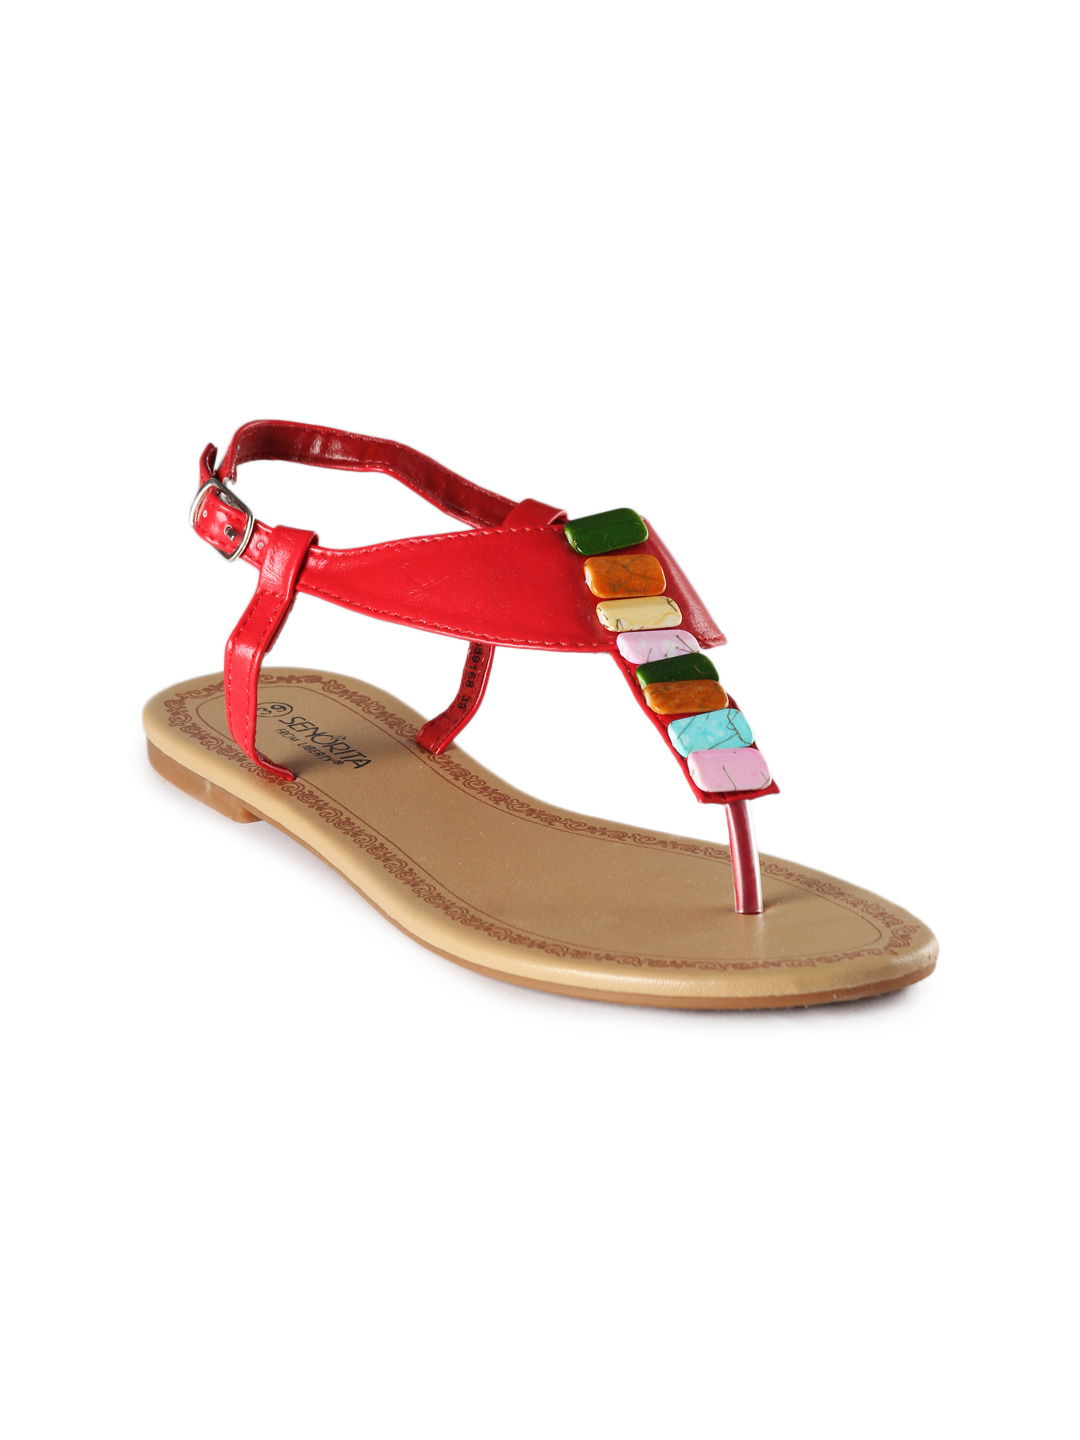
Senorita Women Red Flats
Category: Footwear / Shoes / Heels
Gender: Women
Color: Red
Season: Summer 2012
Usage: Casual